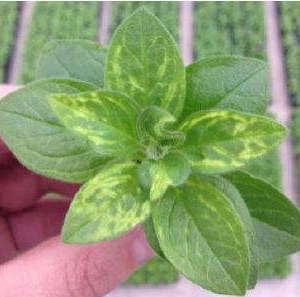
Labels: Tomato leaf mosaic virus, Tomato leaf mosaic virus, Tomato leaf mosaic virus, Tomato leaf mosaic virus